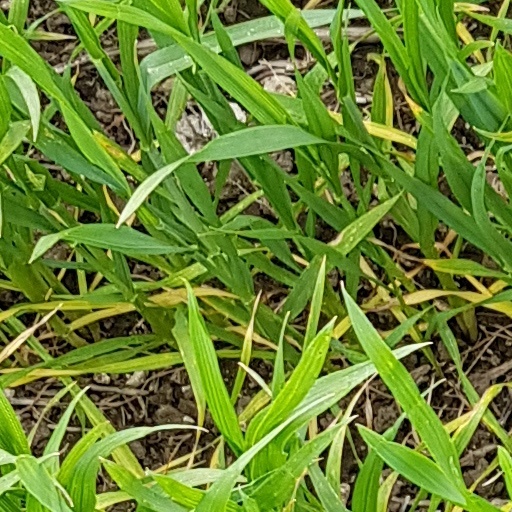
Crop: wheat